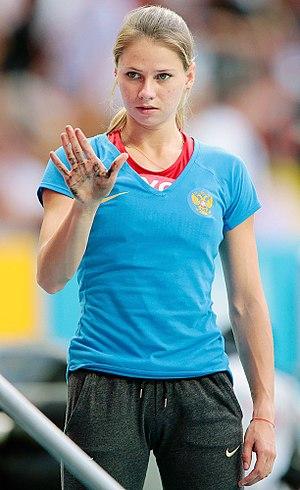
Angelina Zhuk-Krasnova, née le 7 février 1991 à Irkoutsk, est une athlète russe spécialiste du saut à la perche. Elle détient avec 4,70 m le record des championnats d'Europe espoirs.